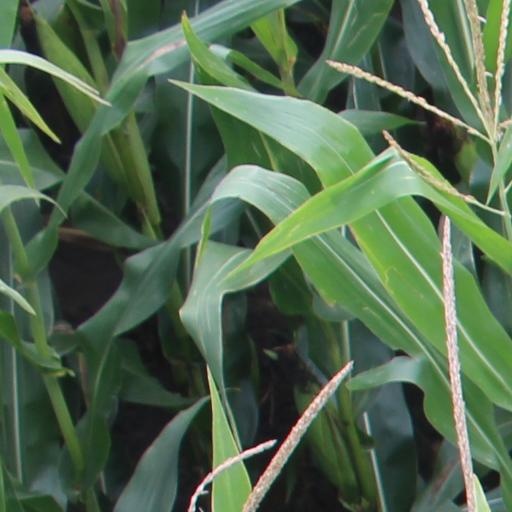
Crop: maize; corn